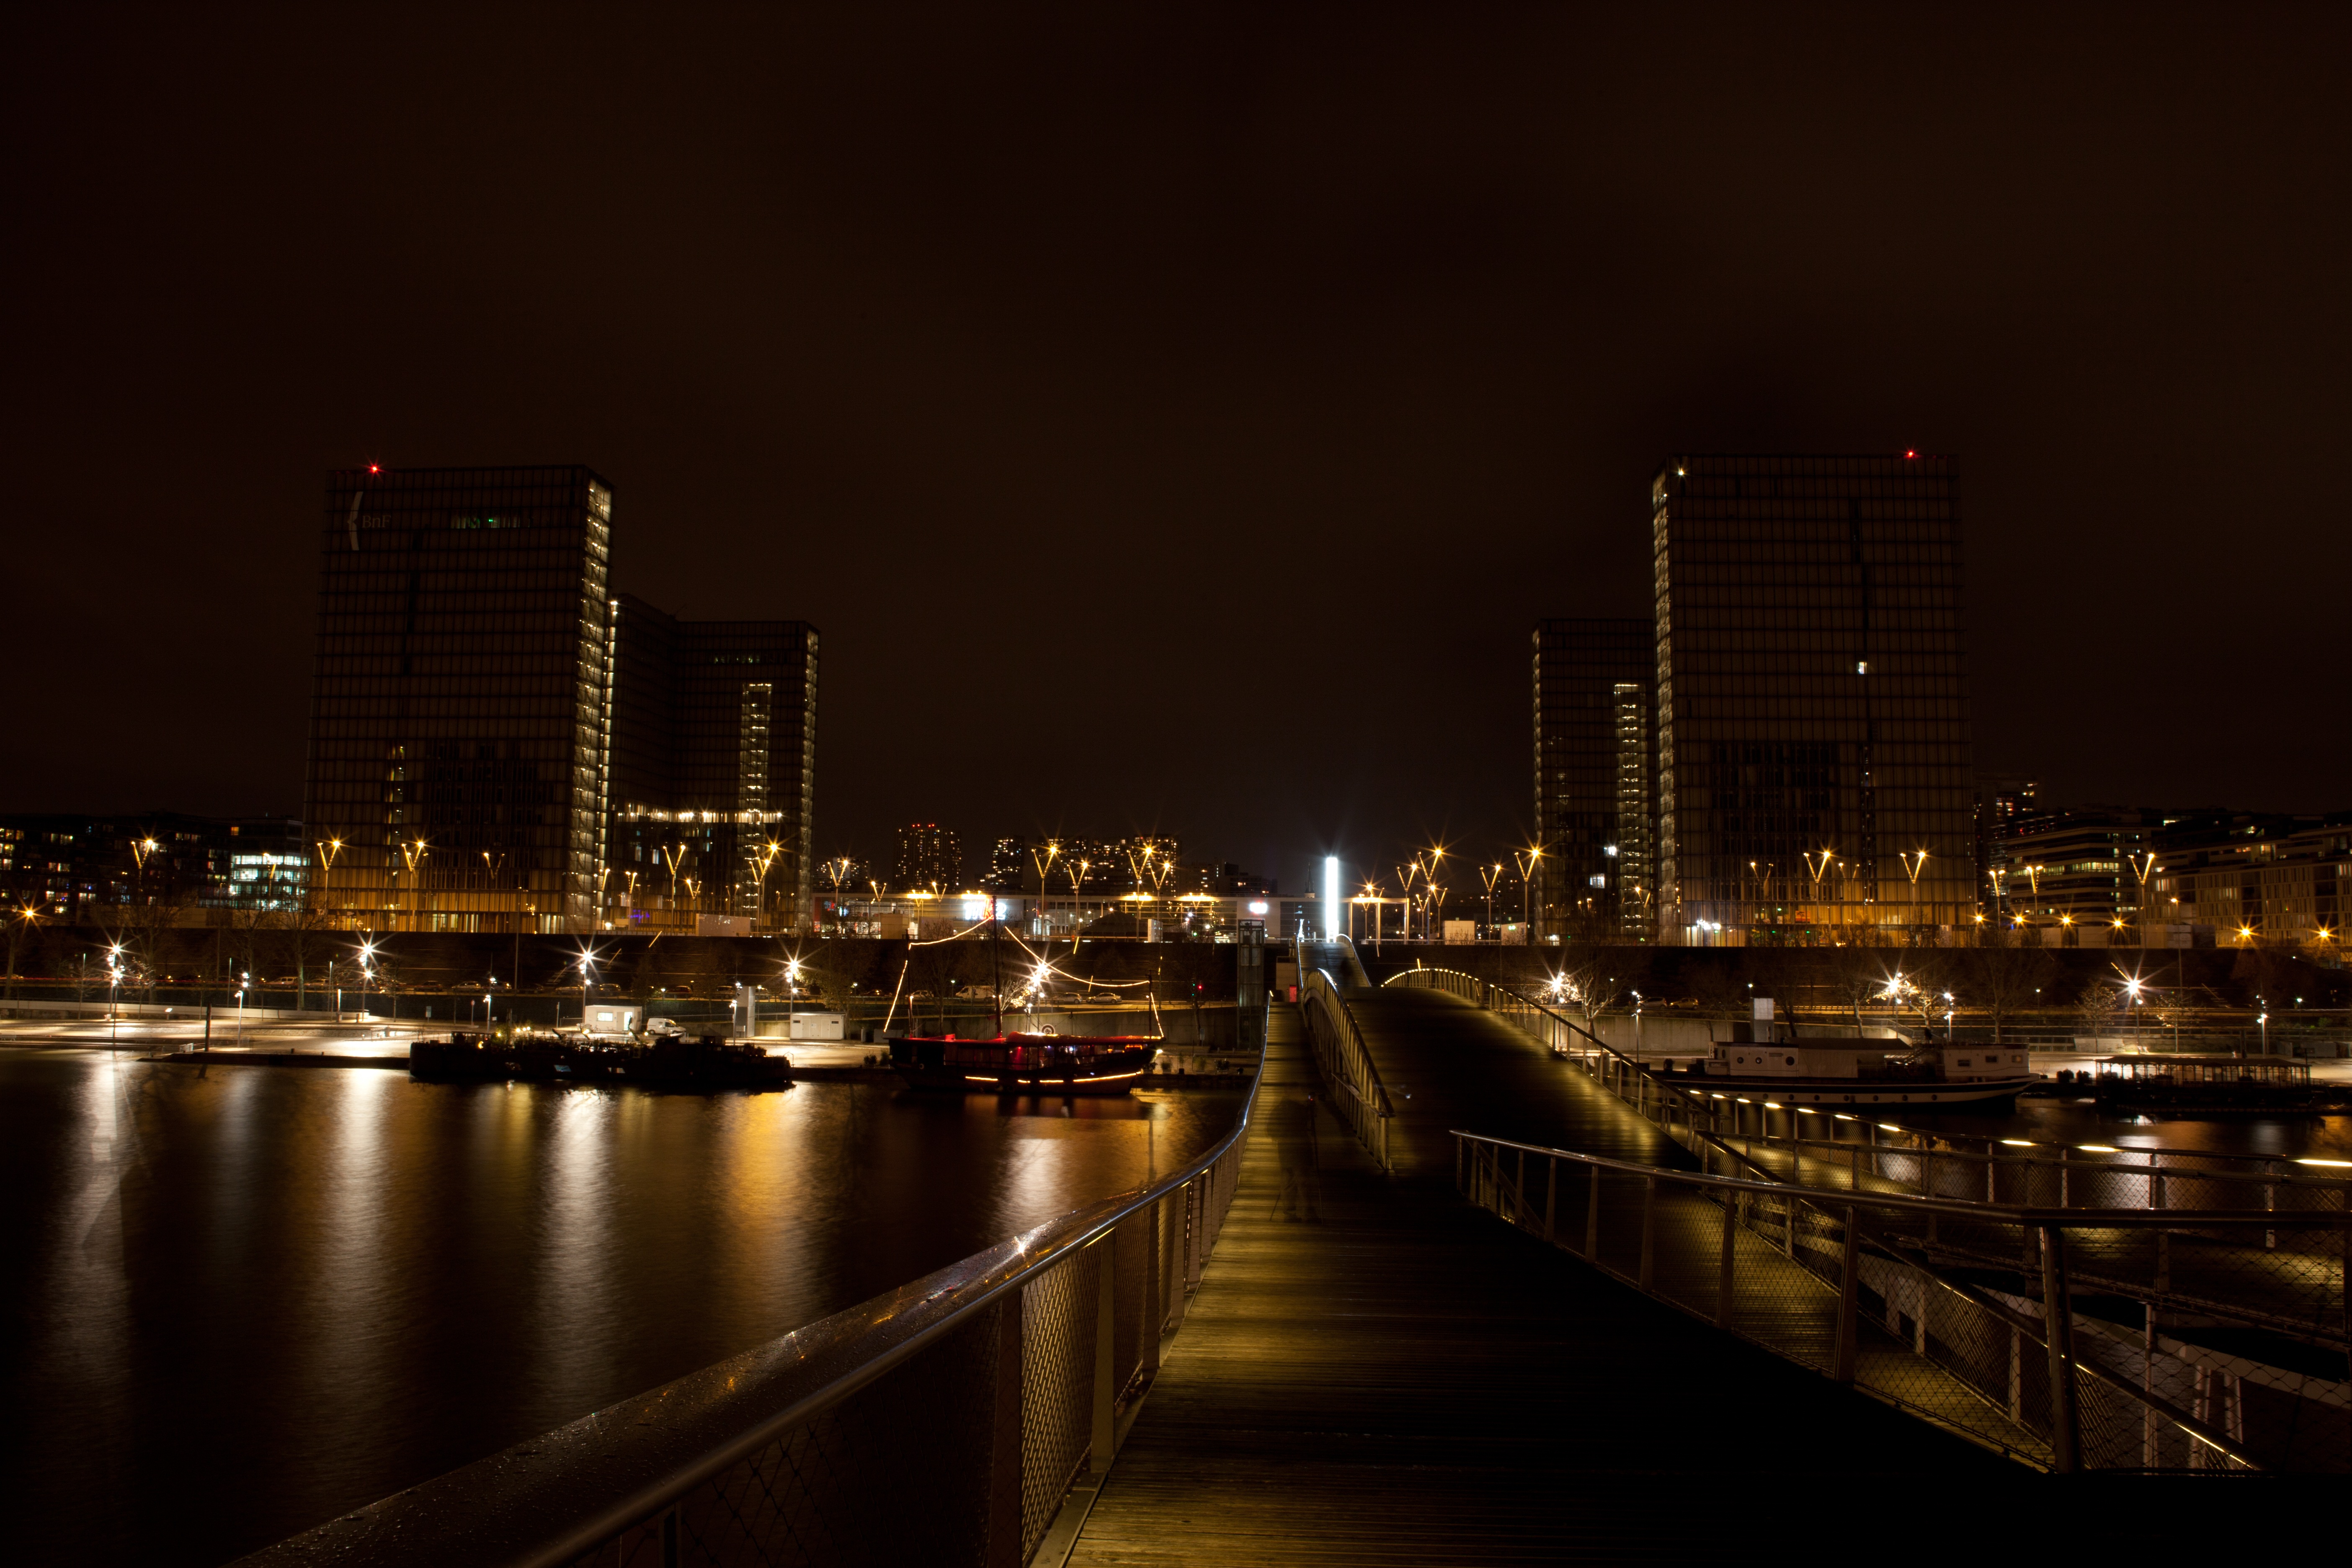
horizon, light, skyline, night, dawn, city, paris, skyscraper, cityscape, downtown, dusk, evening, reflection, darkness, library, metropolis, city night, fran ois mitterrand, urban area, human settlement, metropolitan area